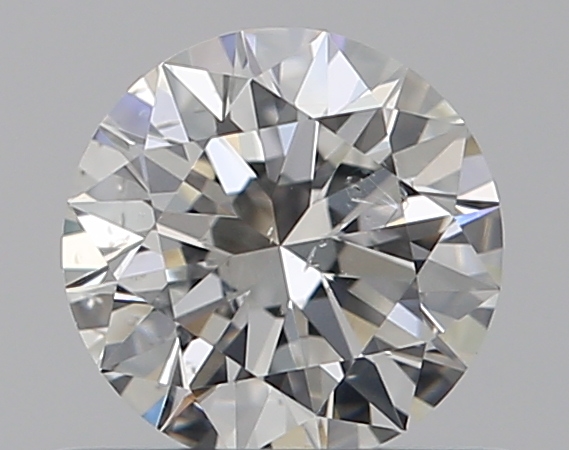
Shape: round
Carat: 0.5
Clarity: SI2
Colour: G
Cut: EX
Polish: EX
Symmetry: EX
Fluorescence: N
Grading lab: GIA
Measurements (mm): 5.11 x 5.15 x 3.14